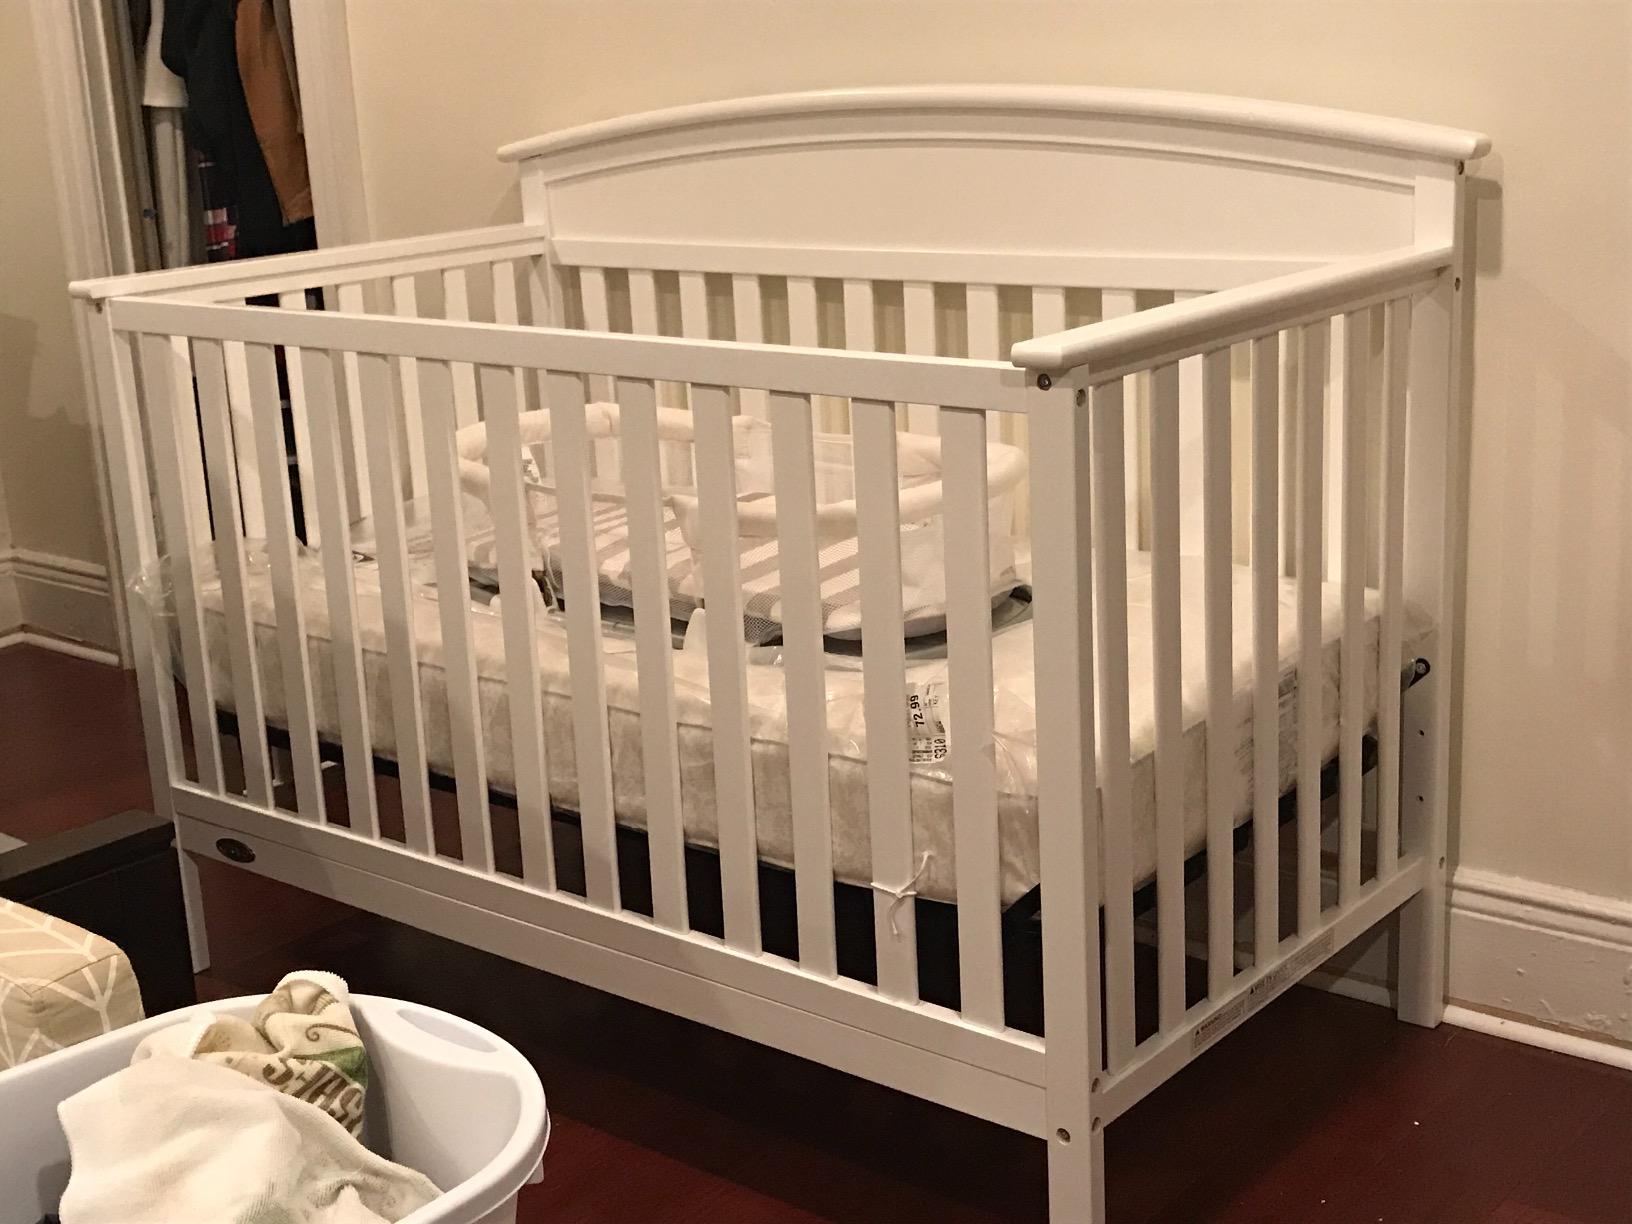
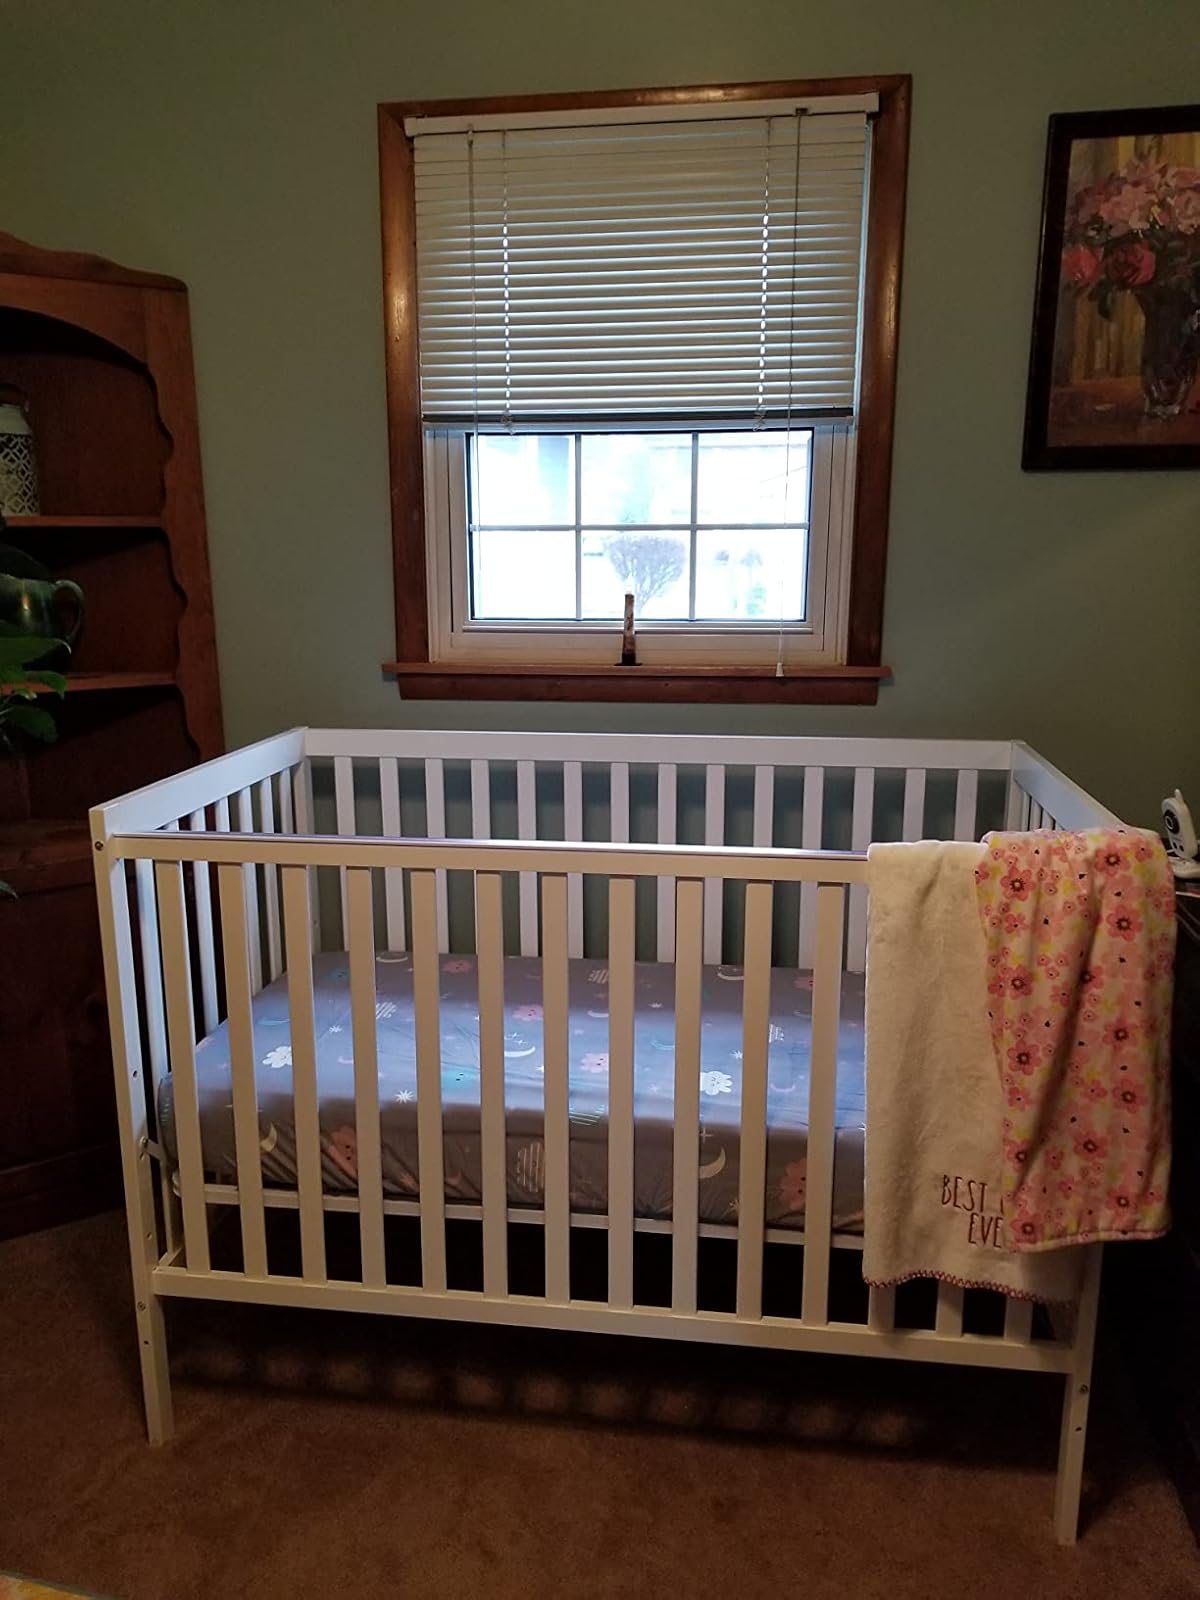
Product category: products_crib
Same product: no